Meteorological history of Hurricane Katrina

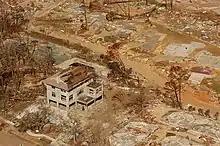
An aerial picture of a destroyed residential neighborhood with only concrete slabs and one home on stilts remaining

Late on August 28, another eyewall replacement cycle began as Katrina turned due north toward Louisiana. However, an increase in wind shear and entrainment of dry air interrupted this cycle. As the inner eyewall collapsed, the outer one failed to consolidate as convection diminished on the western side of the hurricane. Accordingly, the hurricane dramatically weakened during the overnight hours of August 28 into August 29. Furthermore, increased interaction with land—creating additional friction-based shear—could have contributed to this weakening. A study by Edward Rappaport et al. published in "Weather and Forecasting" in 2010 indicated that large hurricanes, especially intense ones, in the Gulf of Mexico often weaken significantly before landfall. A significant factor in this is the notable reduction of OHC over the northern Gulf compared to the central Gulf. As large hurricanes move into this area, upwelling becomes more pronounced and sea surface temperatures typically drop by underneath the hurricane. Katrina fell below Category 5 status before 06:00 UTC and continued weakening to a low-end Category 4 hurricane by 09:00 UTC. Given the hurricane's approximate 30–35 mi (45–55 km) radius of maximum wind, the NHC indicated sustained Category 4 winds may have briefly occurred along the extreme southeastern coast of Louisiana. With core of Katrina closer to land, clear data was obtainable from NEXRAD installations. Wind velocities reached at 10:15 UTC in the hurricane's northeastern quadrant and steadily decreased over the following hours.